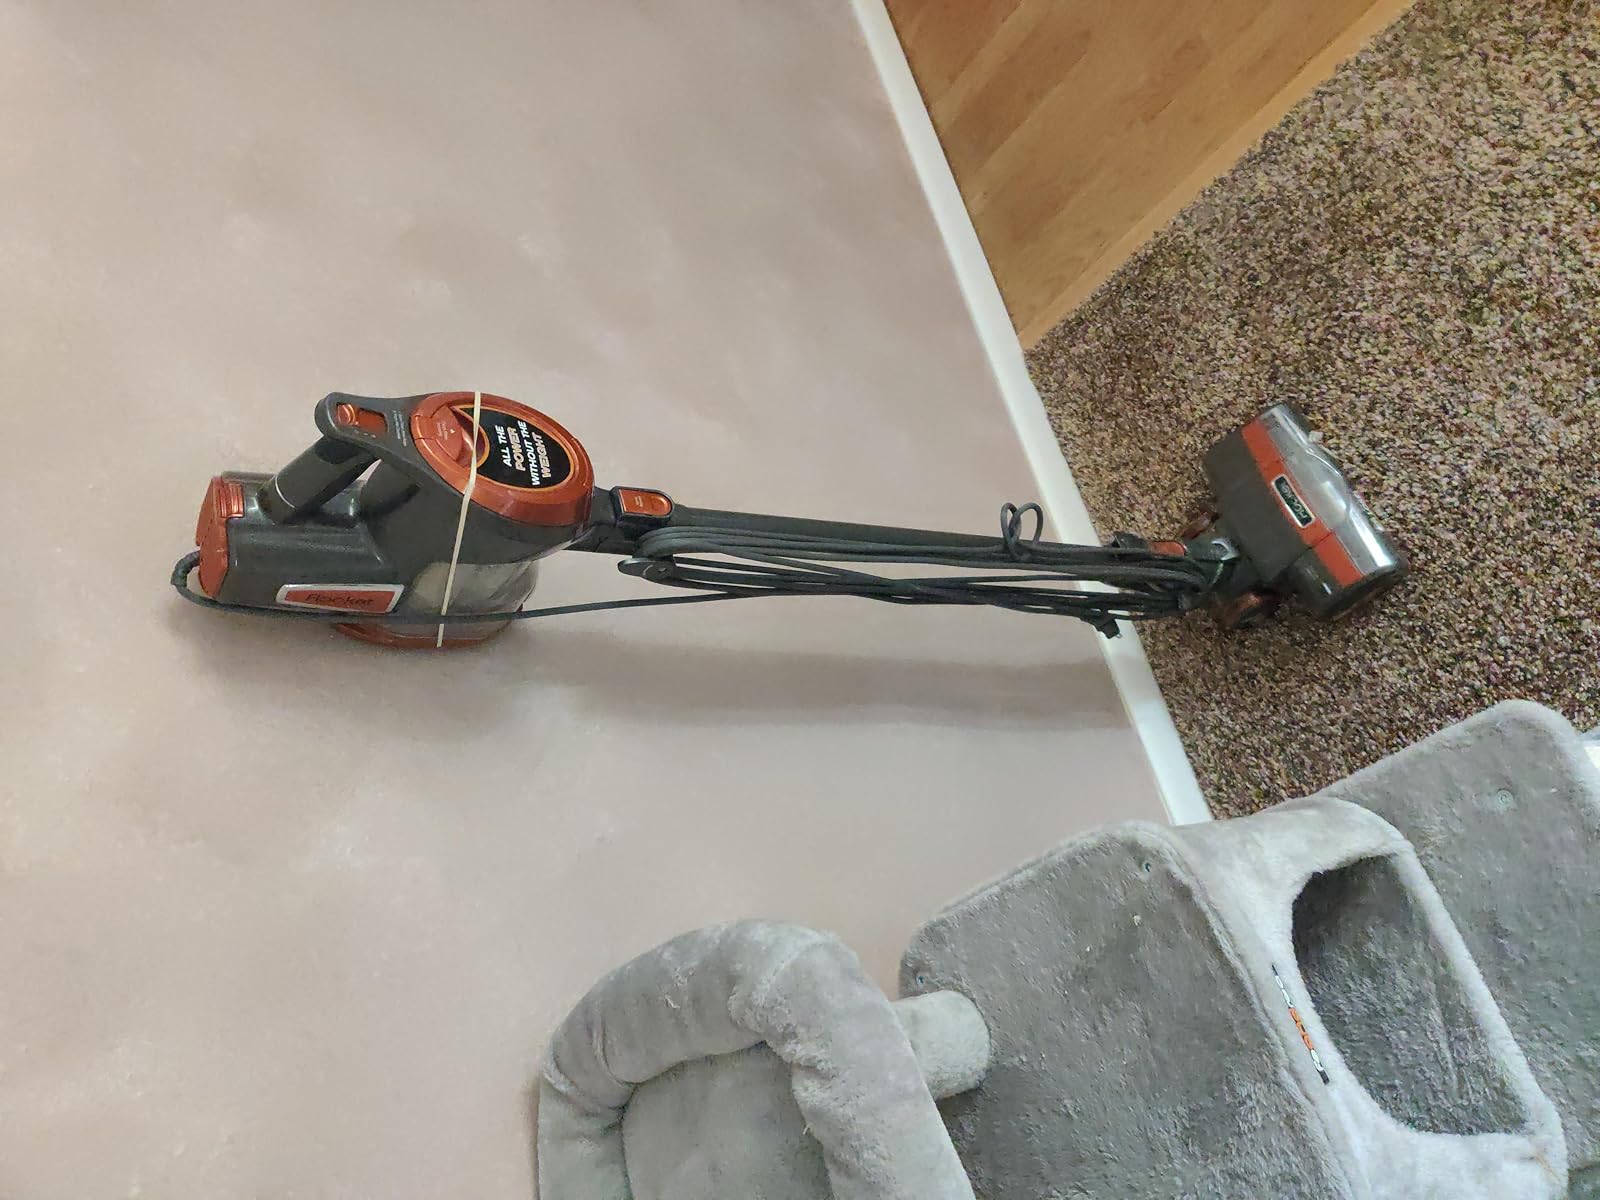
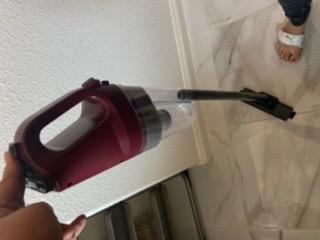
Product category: items_vacuum
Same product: no